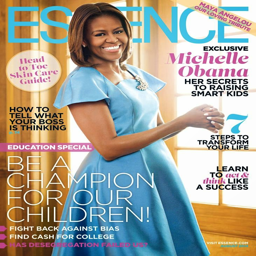
politician gracing the cover of issue .